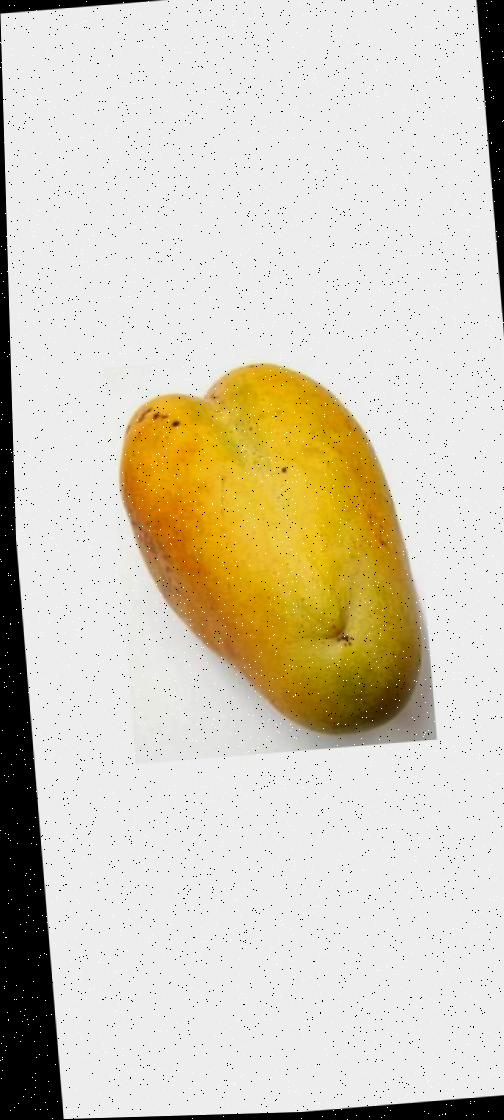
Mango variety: Bari-11